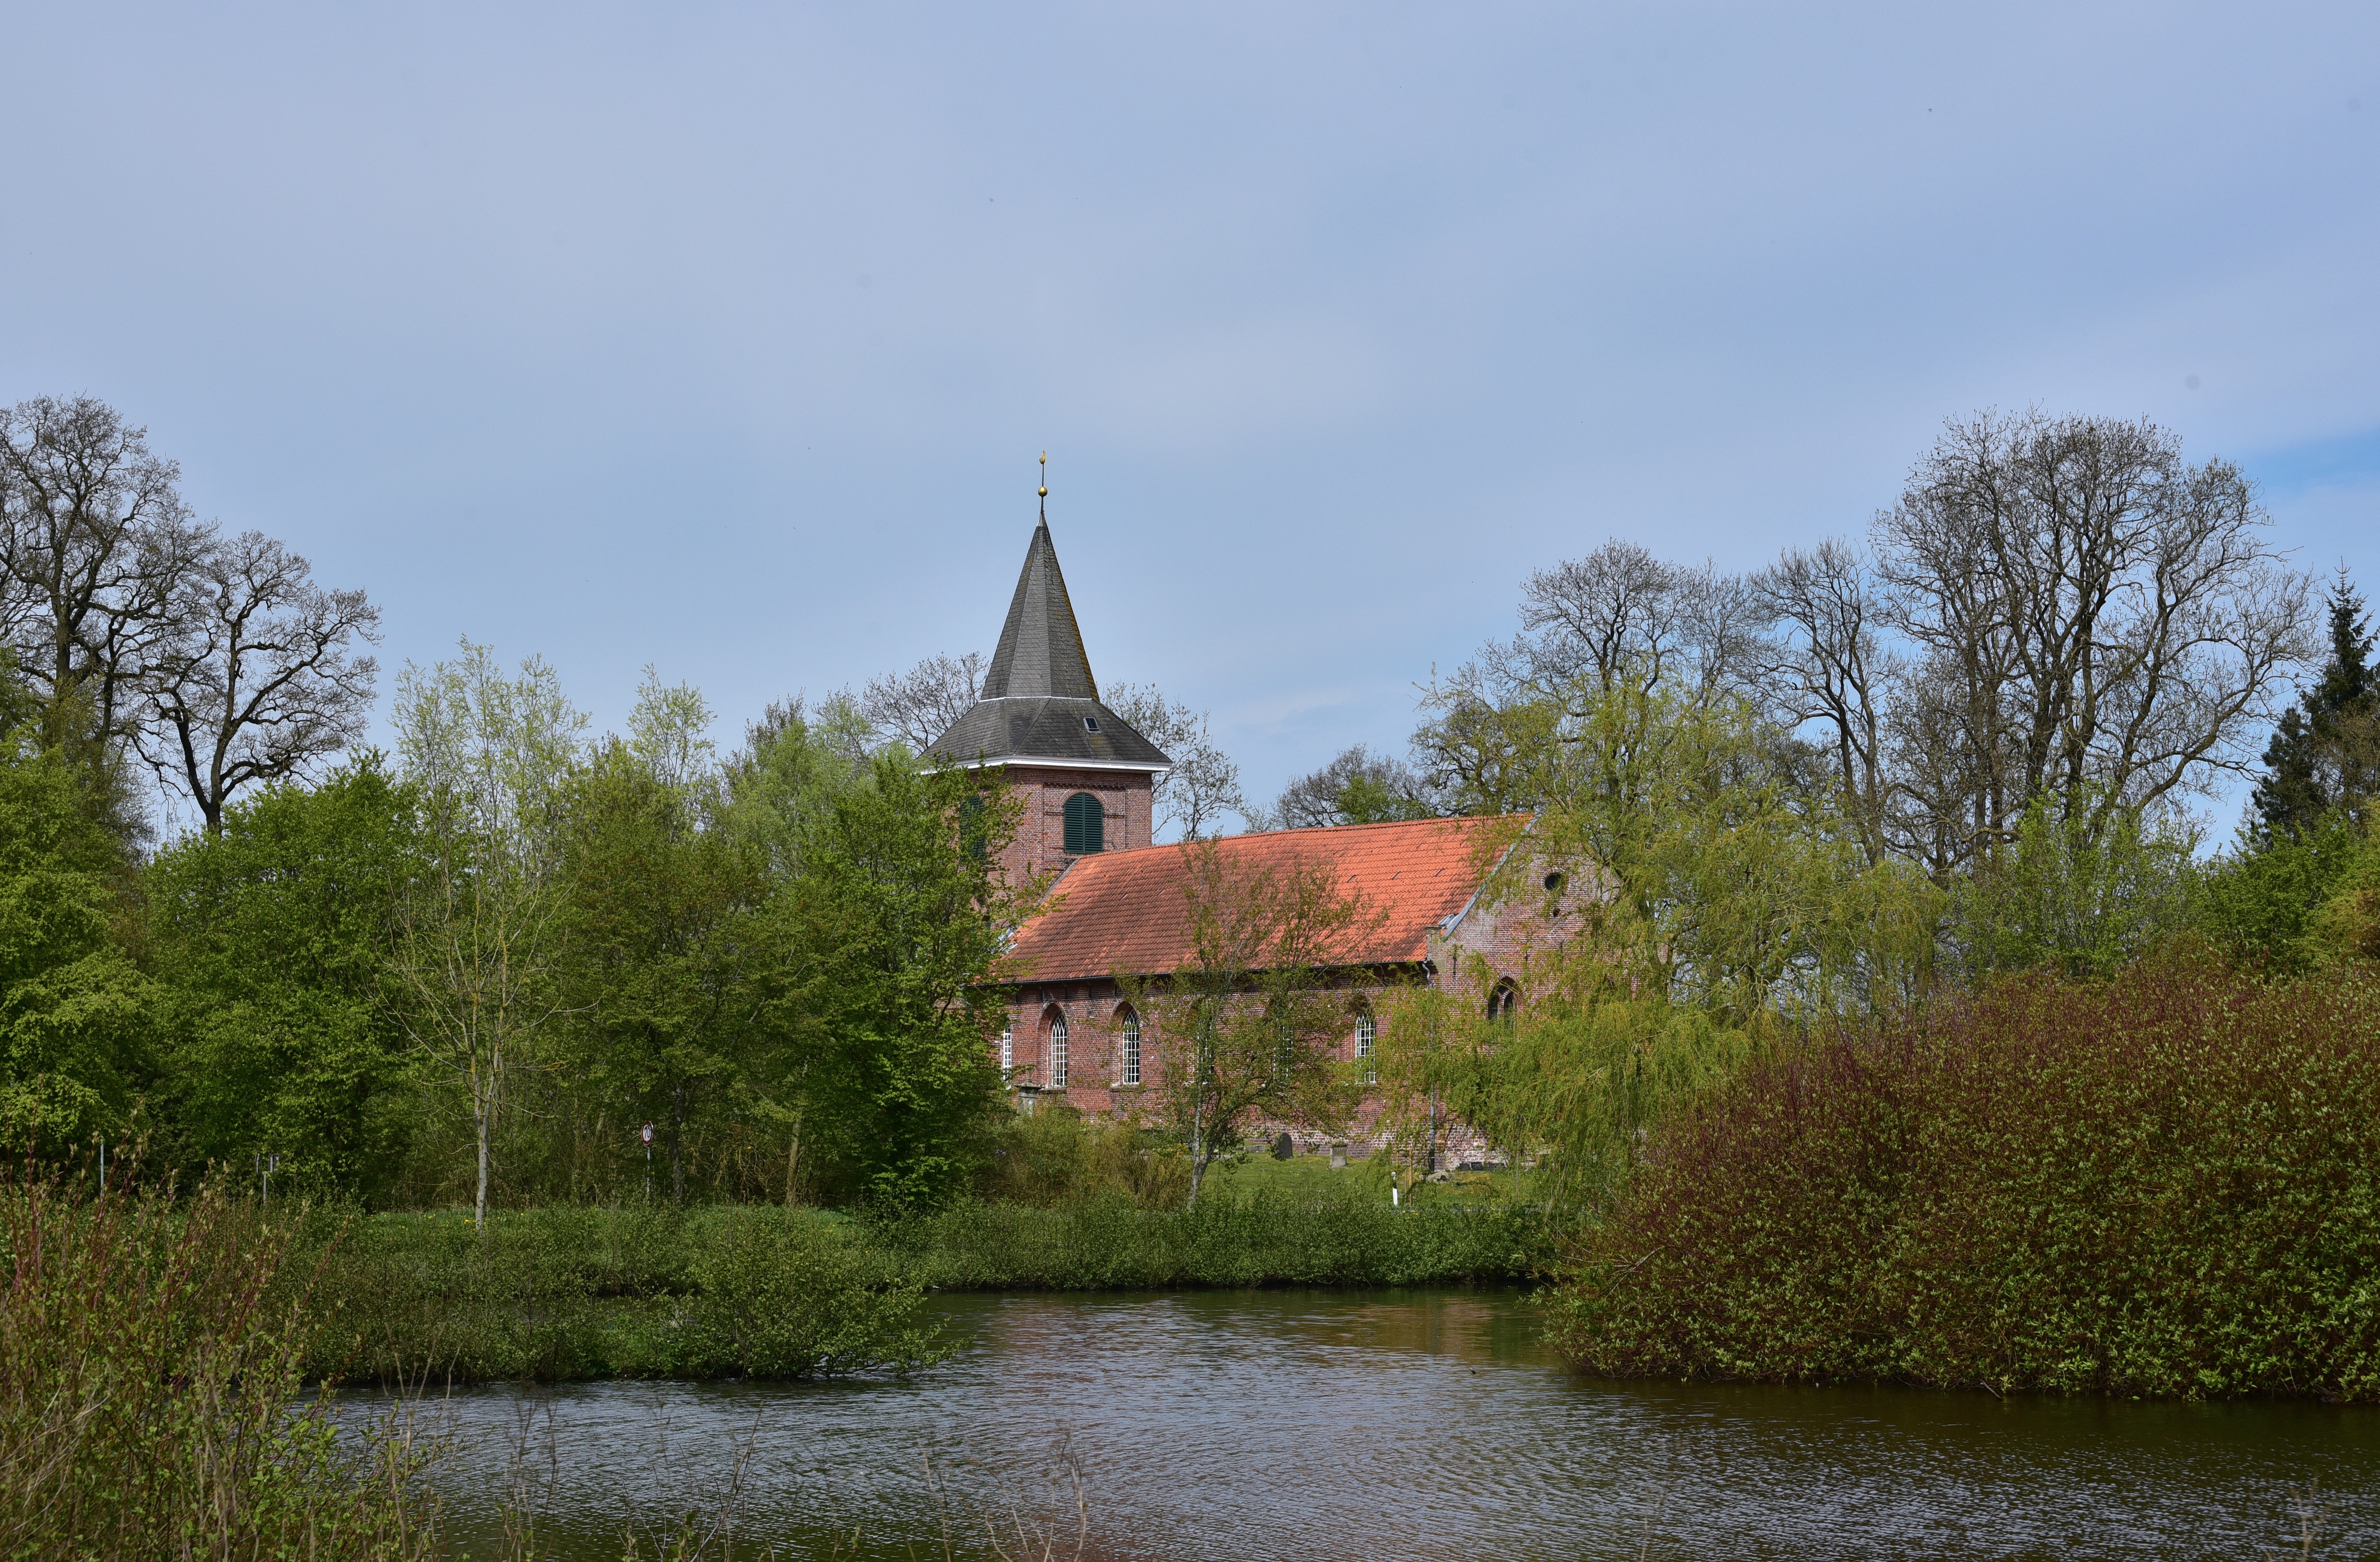
landscape, water, sky, lake, building, chateau, river, pond, church, waterway, estate, rural area, water castle